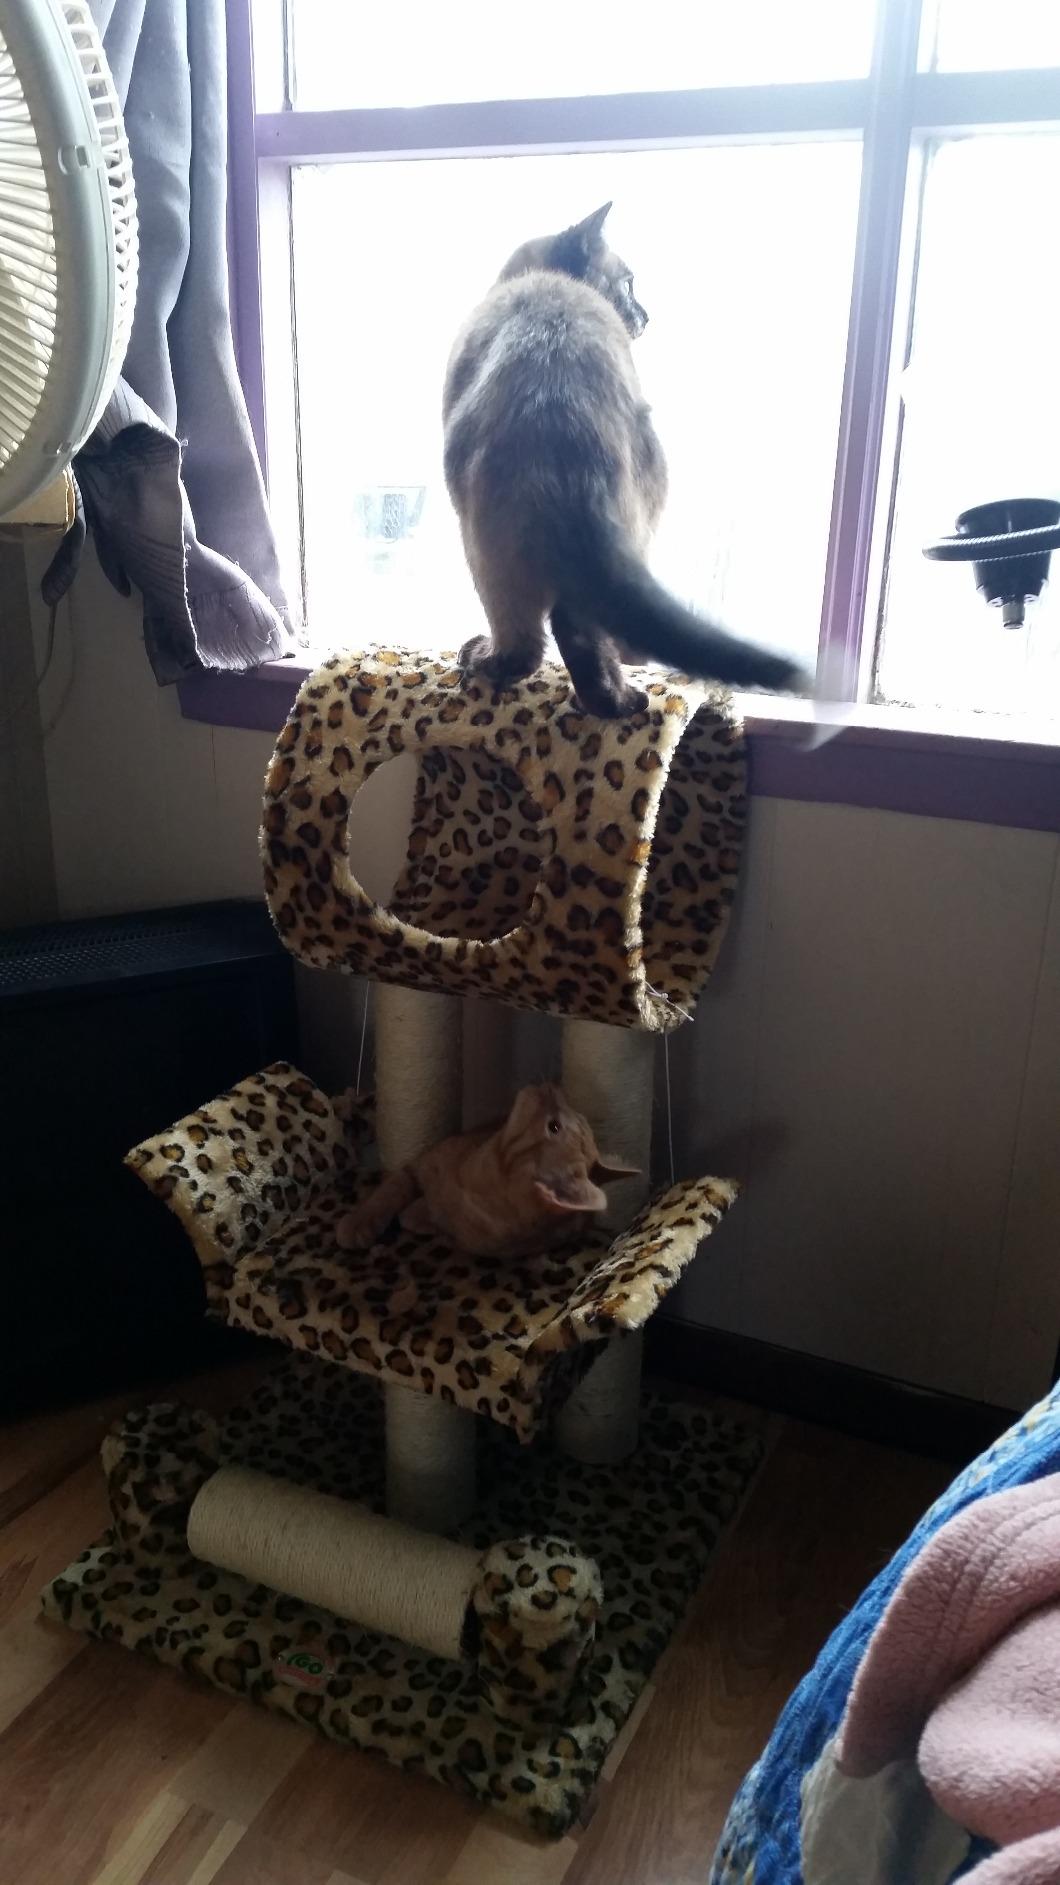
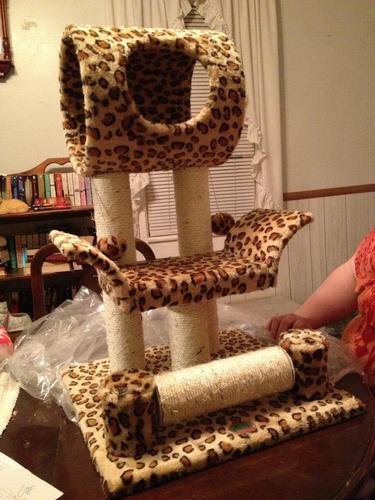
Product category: items_cat tree
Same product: yes